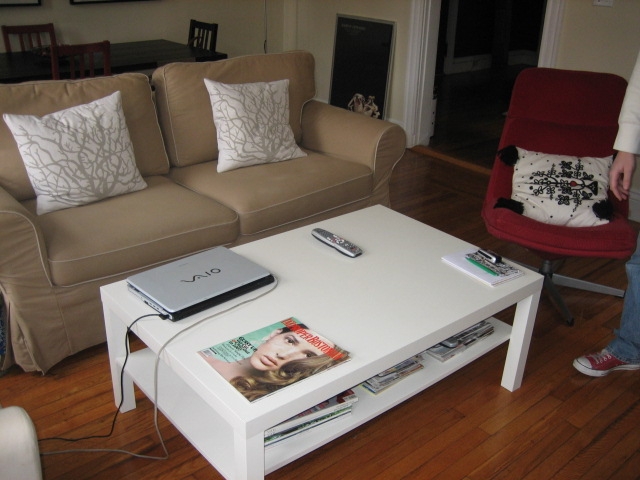
Room type: livingroom